Habsburg Palace, Cieszyn

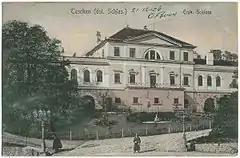
Habsburg Palace on the 1906 postcard

In 1838 Archduke Karl brought Joseph Kornhäusel, a representative of Viennese classicism, to Cieszyn. The upper and lower castles were destroyed during the Thirty Years' War. Karl Ludwig ordered Kornhäusel to rebuild the remains of the castle to make it his residence. To achieve the aim the ruins were demolished and the remains of the lower castle were used to build the so-called Hunting Palace between 1838 and 1840. Next to the palace a single-story classicist conservatory was built, which was demolished in 1966.